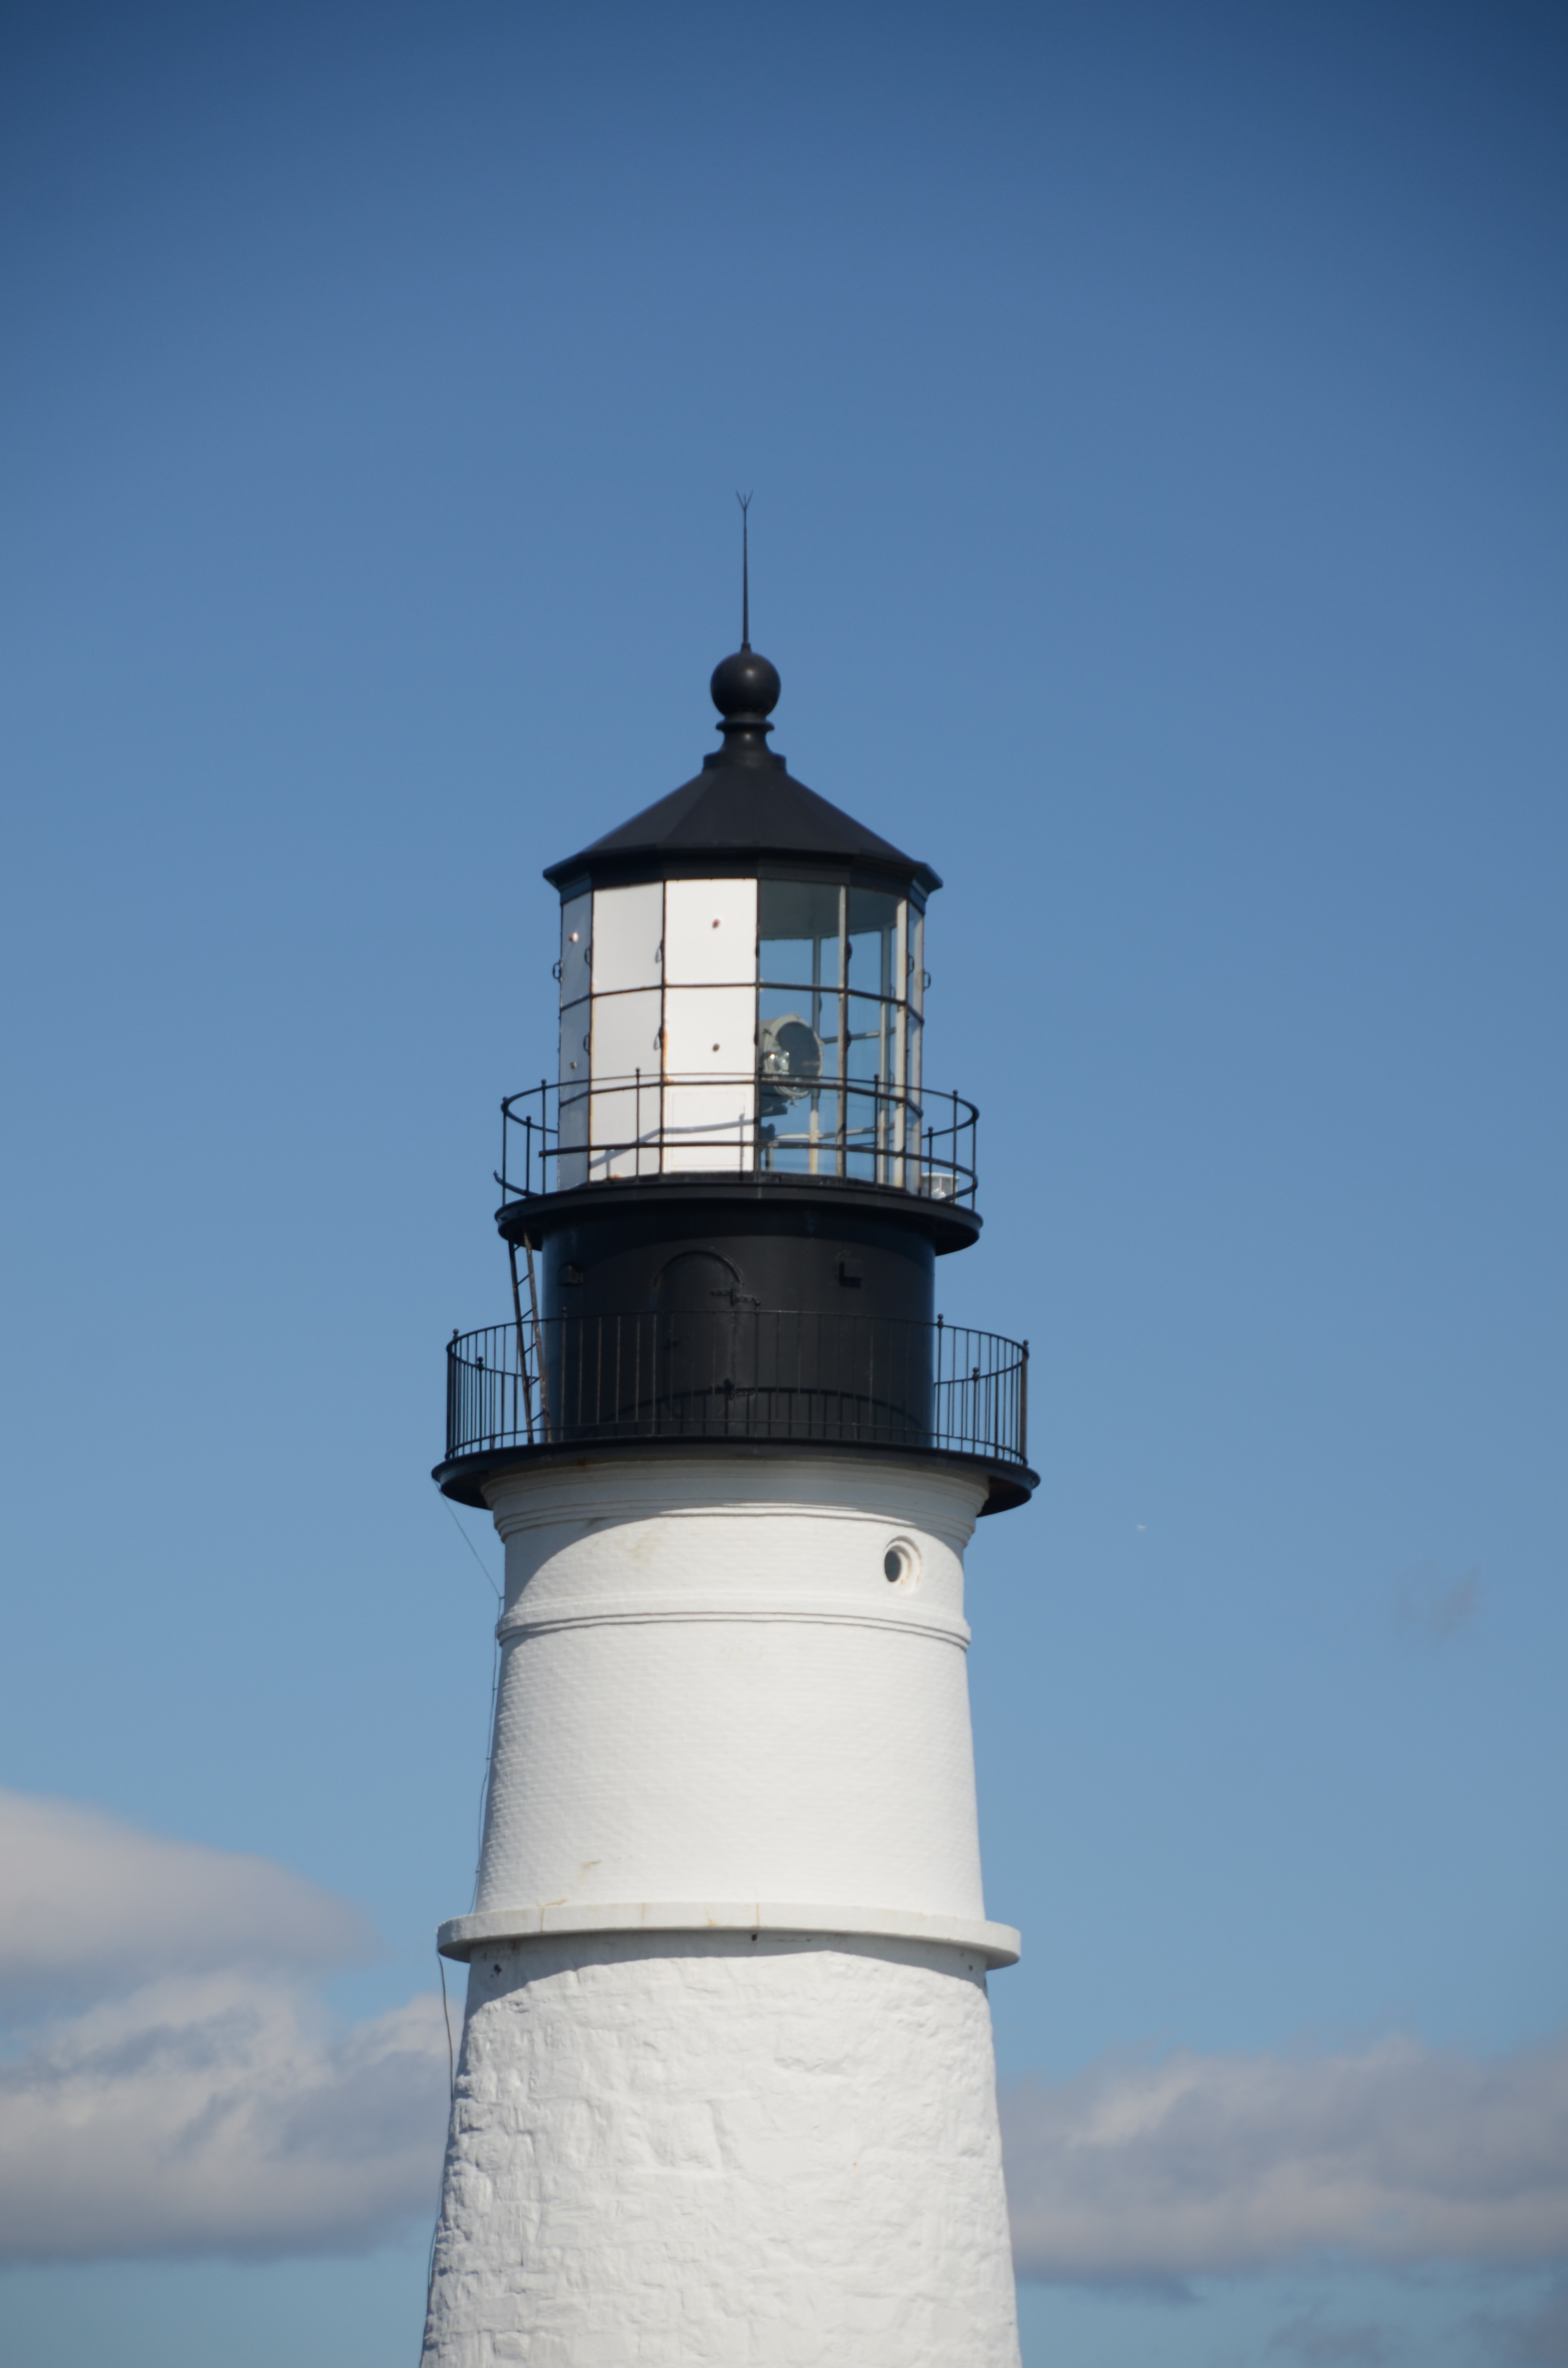
beach, sea, water, ocean, light, lighthouse, shore, tower, beacon, blue, lamp, maritime, maine, control tower